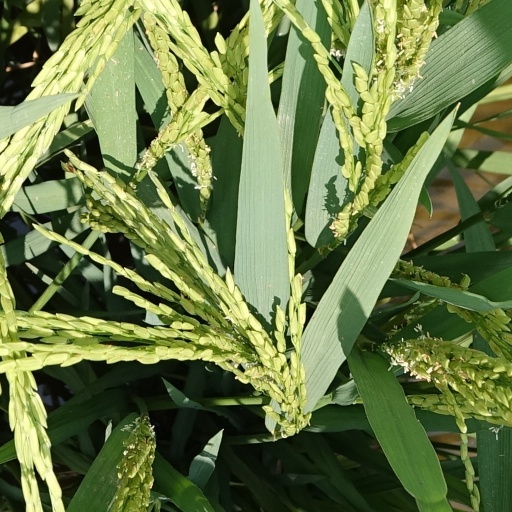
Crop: rice